Kinkajou

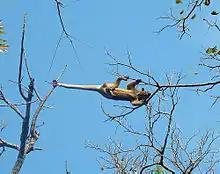
Kinkajou using its prehensile tail

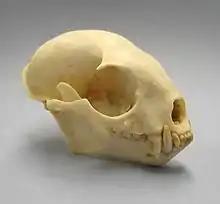
Kinkajou skull

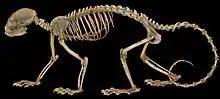
Skeleton

The kinkajou has a round head, large eyes, a short, pointed snout, short limbs, and a long prehensile tail. The total head-and-body length (including the tail) is between , and the tail measures . Its mature weight ranges from . Females are generally smaller than males. The short, rounded ears measure . The eyes reflect green or bright yellow against light. The long, thick tongue is highly extrudable. The snout is dark brown to black. The claws are sharp and short.